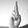
ASL letter: R